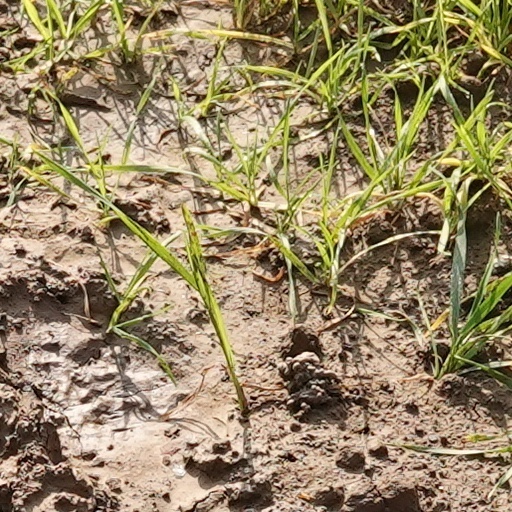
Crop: wheat